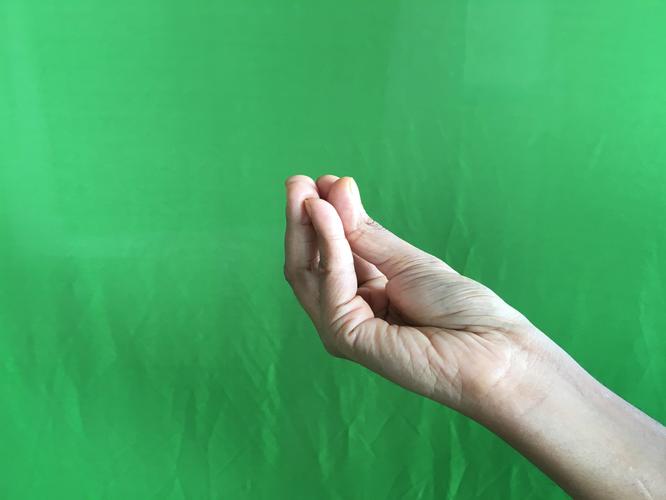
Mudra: Mukulam
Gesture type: single_hand